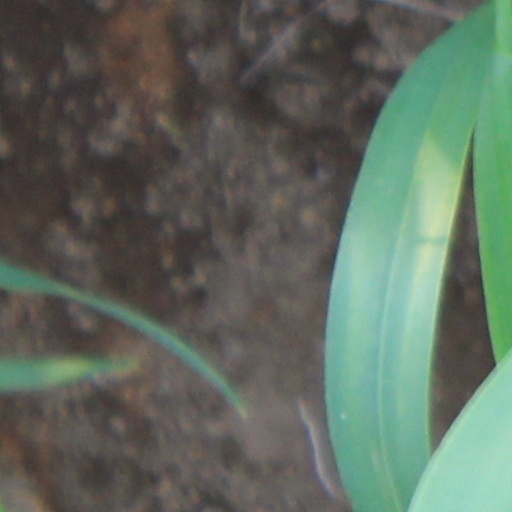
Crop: wheat